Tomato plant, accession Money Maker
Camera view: bottom (45 deg); turntable rotation: 180 degrees
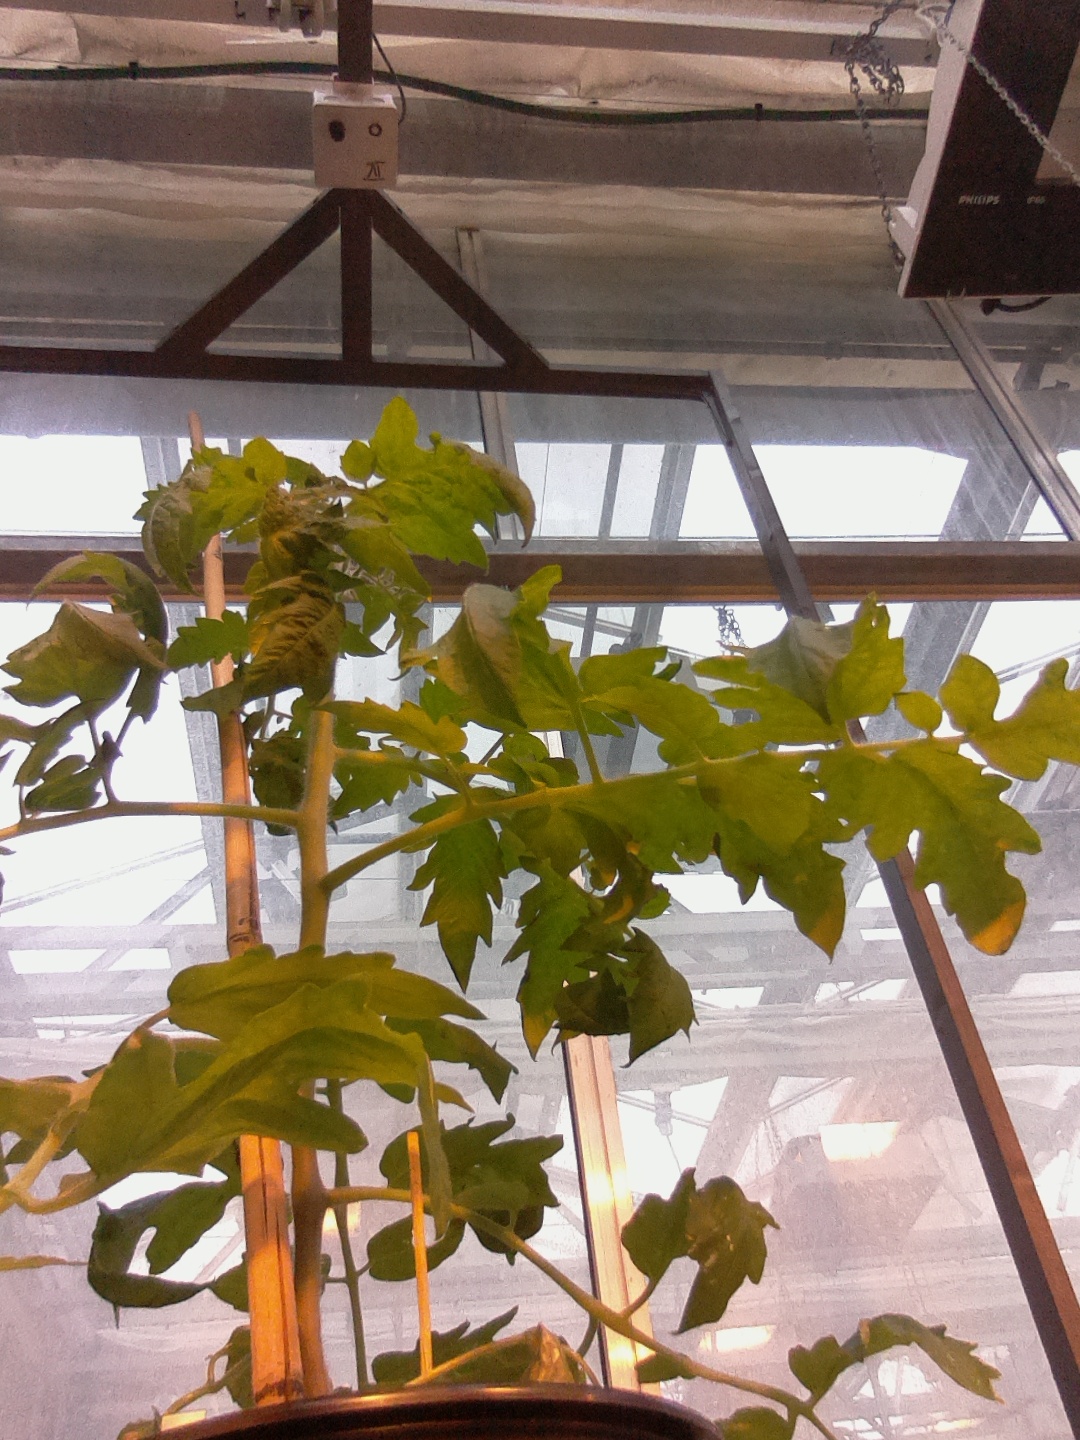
BBCH growth stage 53: 3 inflorescences visible